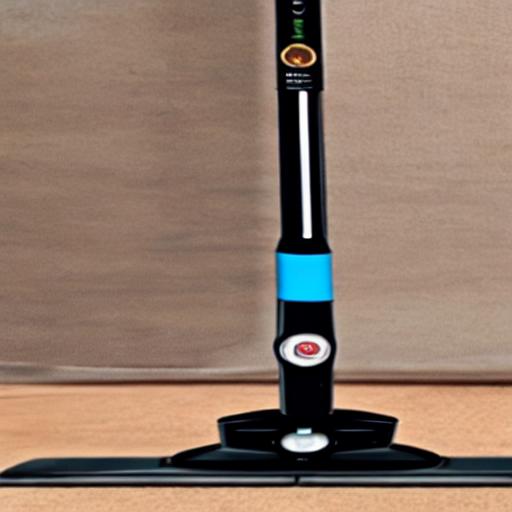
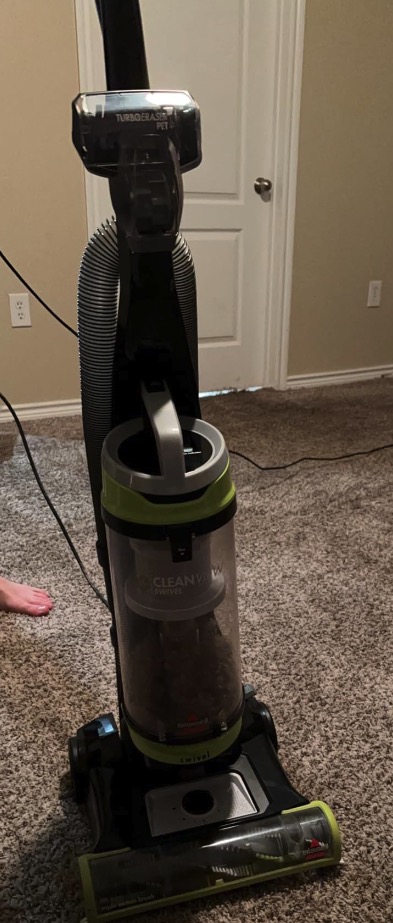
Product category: items_vacuum
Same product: no